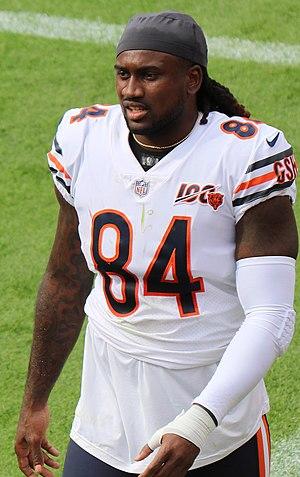
Cordarrelle Patterson, né le 17 mars 1991, est un joueur de football américain qui évolue dans la franchise des Bears de Chicago en National Football League.